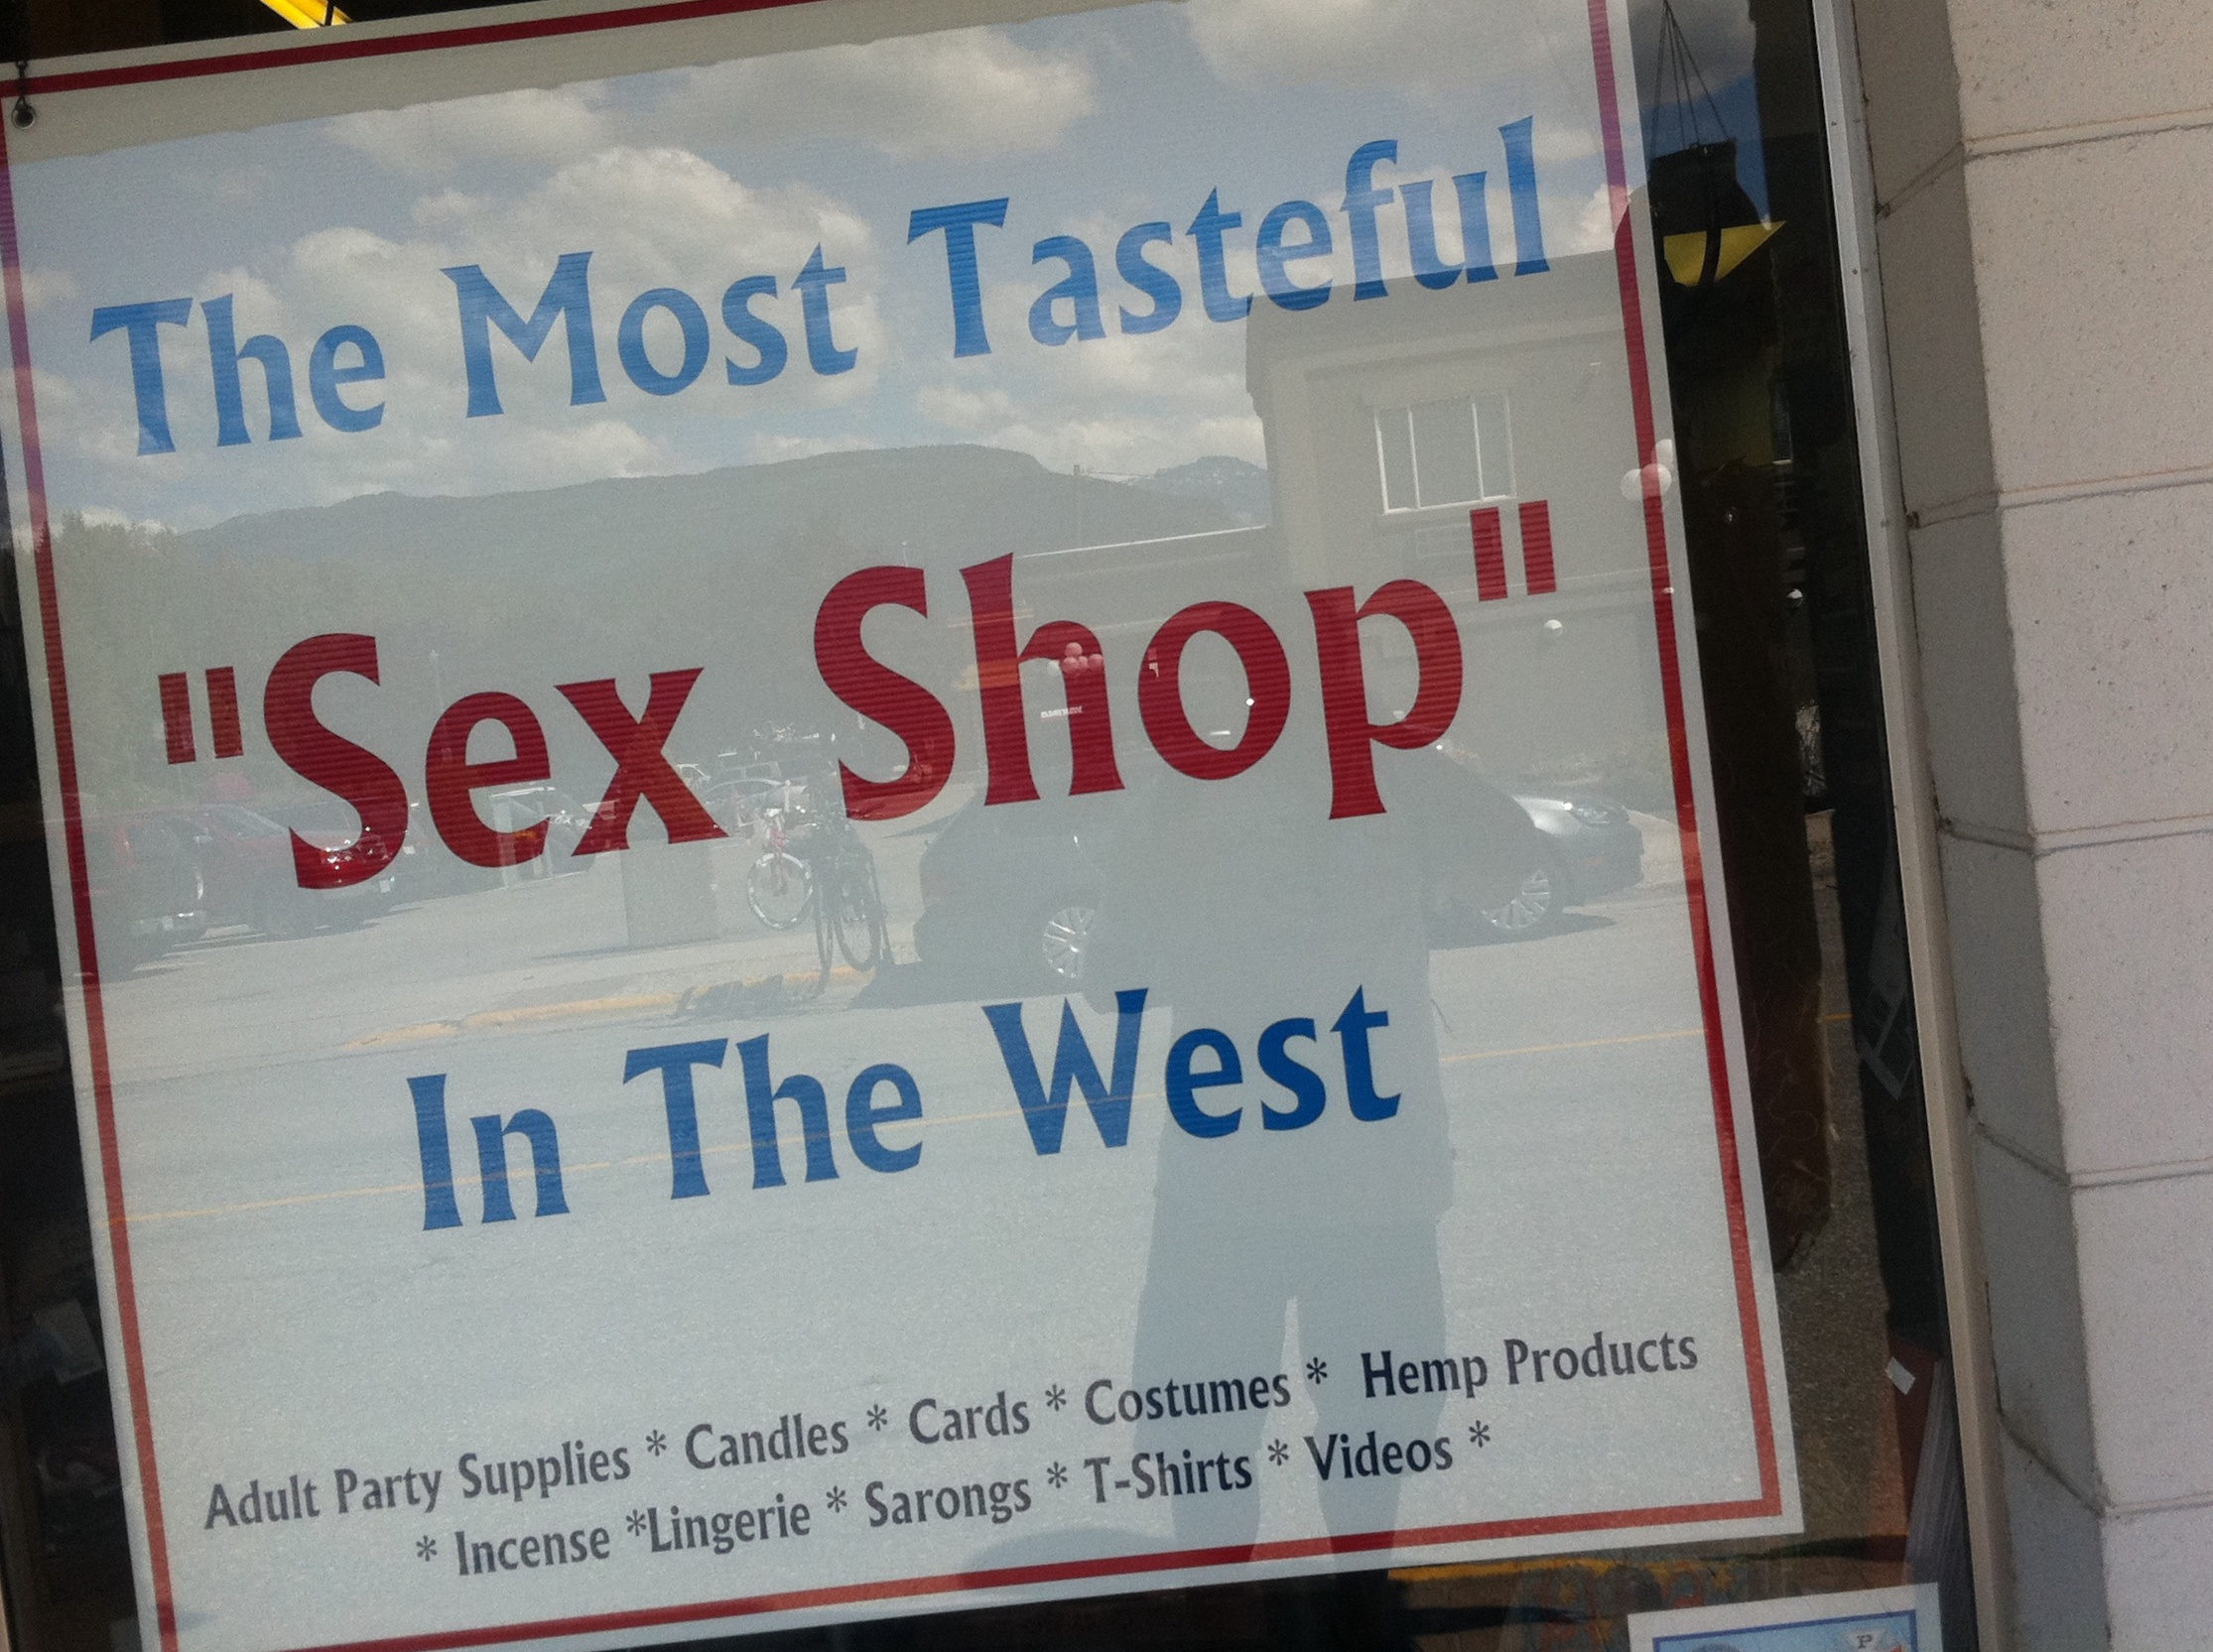
advertising, sign, banner, signage, odyssey